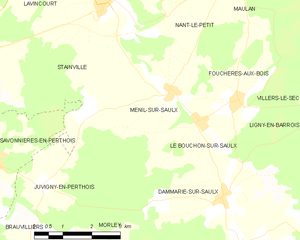
Ménil-sur-Saulx est une commune française située dans le département de la Meuse, en région Grand Est.